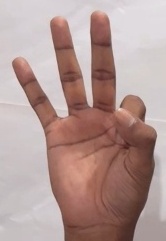
ASL sign: 9